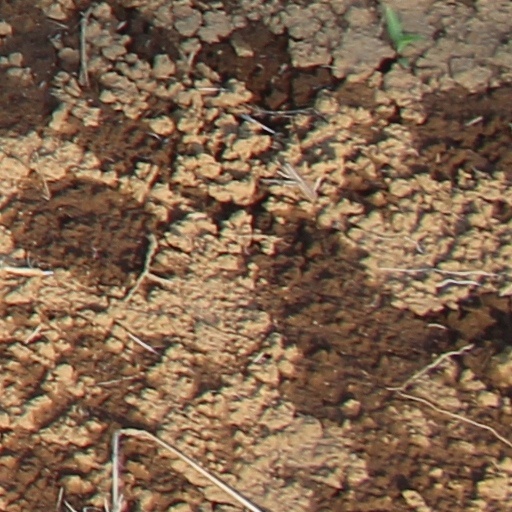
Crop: wheat